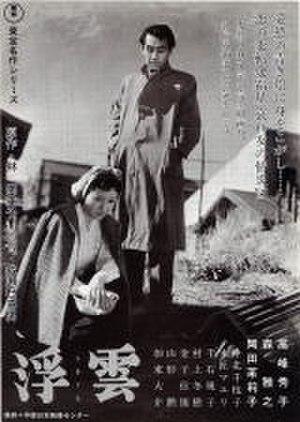
Nuages flottants est un film japonais en noir et blanc, réalisé par Mikio Naruse, sorti en 1955. Le film est une adaptation du roman homonyme de Fumiko Hayashi, publié au Japon en 1951 et traduit en français par Corinne Atlan pour les Éditions du Rocher en 2005.